Monty Bowden

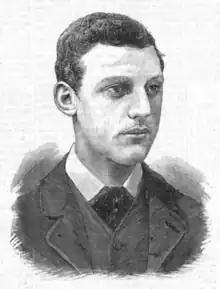
Bowden in 1885

Montague Parker Bowden (1 November 1865 – 19 February 1892) was an English first-class cricketer, a wicket-keeper, who played two Test matches against South Africa in 1888/89.